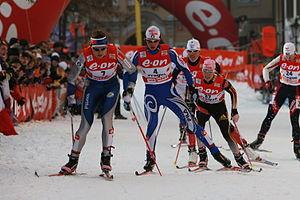
Magda Genuin, née le 17 juin 1979 à Agordo, dans la province de Belluno, en Vénétie, est une fondeuse italienne.